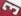
Number: 3